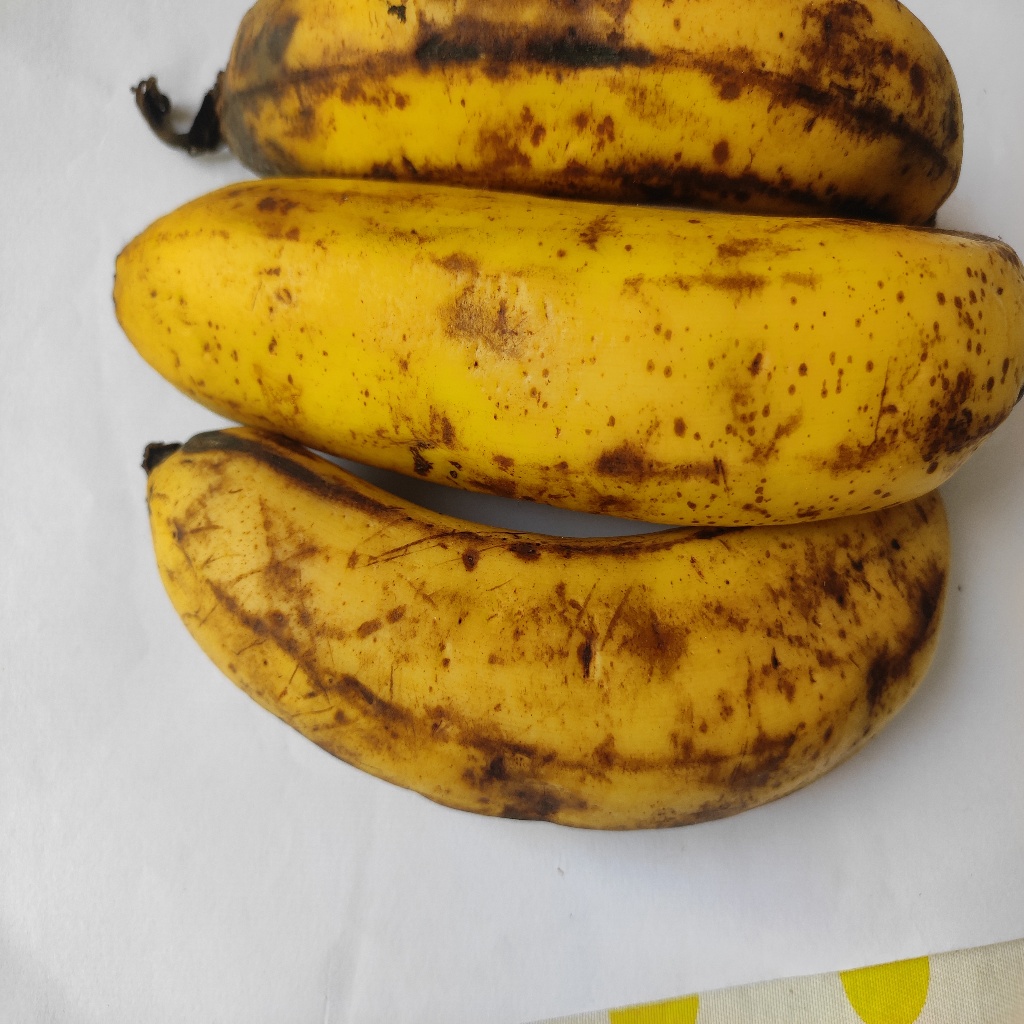
Crop: banana
Quality class: Class_B